Humaitá campaign

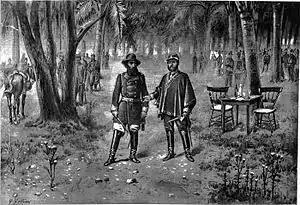
The Conference of Yataytí Corá on 12 September 1866

On 24 May 1866, the battle of Tuyutí took place. With the allied army setting camp in the "potrero" of Tuyutí, López responded with a combined attack with most of his available troops, divided into four columns. The plan could have succeeded in conditions of numerical superiority, but the Paraguayan chief assigned to the operation little more than half the troops of the allied army he had to face. Although initially the surprise attack was successful, one of the columns took too long to join the attack, giving the allied divisions time to counterattack, which they did with complete success thanks to their superiority in weapons. Due to the tenacity of the Paraguayans, who refused to back down even when it was clear that they were being defeated, the battle resulted in the slaughter of around 6,000 Paraguayan soldiers, It was the bloodiest battle in the history of South America.